Z.H.P. Unlosing Ranger VS Darkdeath Evilman

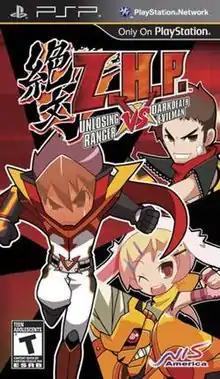
North American box art

Z.H.P. Unlosing Ranger VS Darkdeath Evilman is a tactical role-playing roguelite video game developed and published by Nippon Ichi Software. It was first released for PlayStation Portable on March 11, 2010 in Japan, October 26 in North America, and November 3 in Europe. The game was later released for Nintendo Switch in Japan on March 31, 2022, and as part of the "Prinny Presents NIS Classics Volume 2" compilation (alongside "") worldwide on May 10. On the latter date a standalone Windows version was also released.